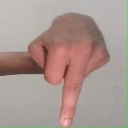
अक्षर: प